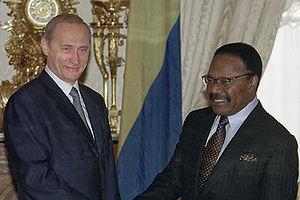
Omar Bongo Ondimba, né Albert-Bernard Bongo le 30 décembre 1935 à Lewaï et mort le 8 juin 2009 à Barcelone, est un homme d'État gabonais. Il est président de la République gabonaise du 2 décembre 1967 à sa mort.